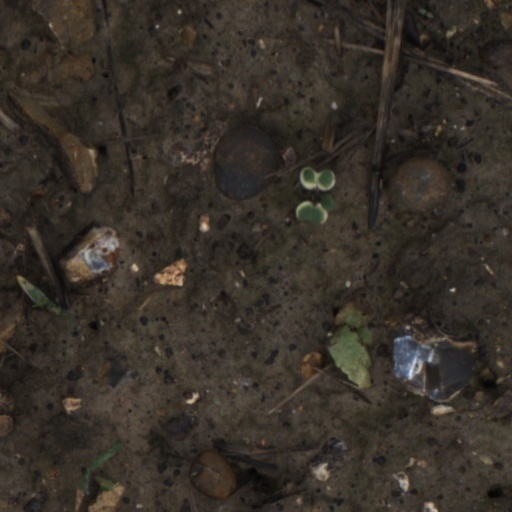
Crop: wheat